Motte-and-bailey fallacy

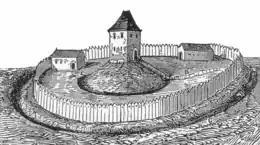
A motte and bailey castle. The motte is the hill with the fortified keep on top; the bailey is the larger, fenced area.

Philosopher Nicholas Shackel, who coined the term, prefers to speak of a motte-and-bailey "doctrine" instead of a "fallacy". In 2005, Shackel described the reference to medieval castle defense like this: